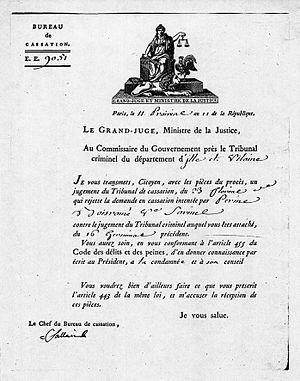
Lettre-formulaire au nom du Grand-juge, ministre de la Justice, de rejet de demande en cassation contre un jugement d'un Tribunal criminel, du 11 prairial an XI. Longueur du document
En France, le ministre de la Justice est un membre du gouvernement nommé par le président de la République sur proposition du Premier ministre pour diriger les administrations du ministère de la Justice. Il a autorité sur les magistrats du parquet tandis que ceux du siège sont indépendants.
La Cour de cassation est la juridiction la plus élevée de l'ordre judiciaire français. Elle est, dans ce dernier, le pendant du Conseil d'État dans l'ordre administratif. C'est une juridiction permanente, qui siège au palais de justice de Paris, au 5, quai de l'Horloge.